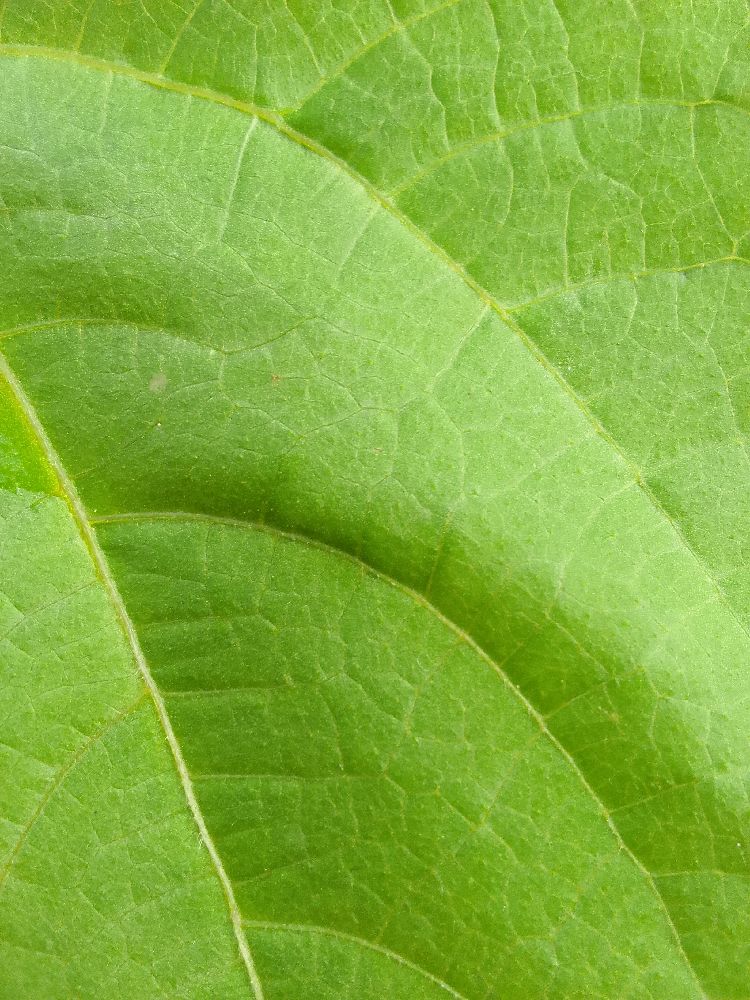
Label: healthy